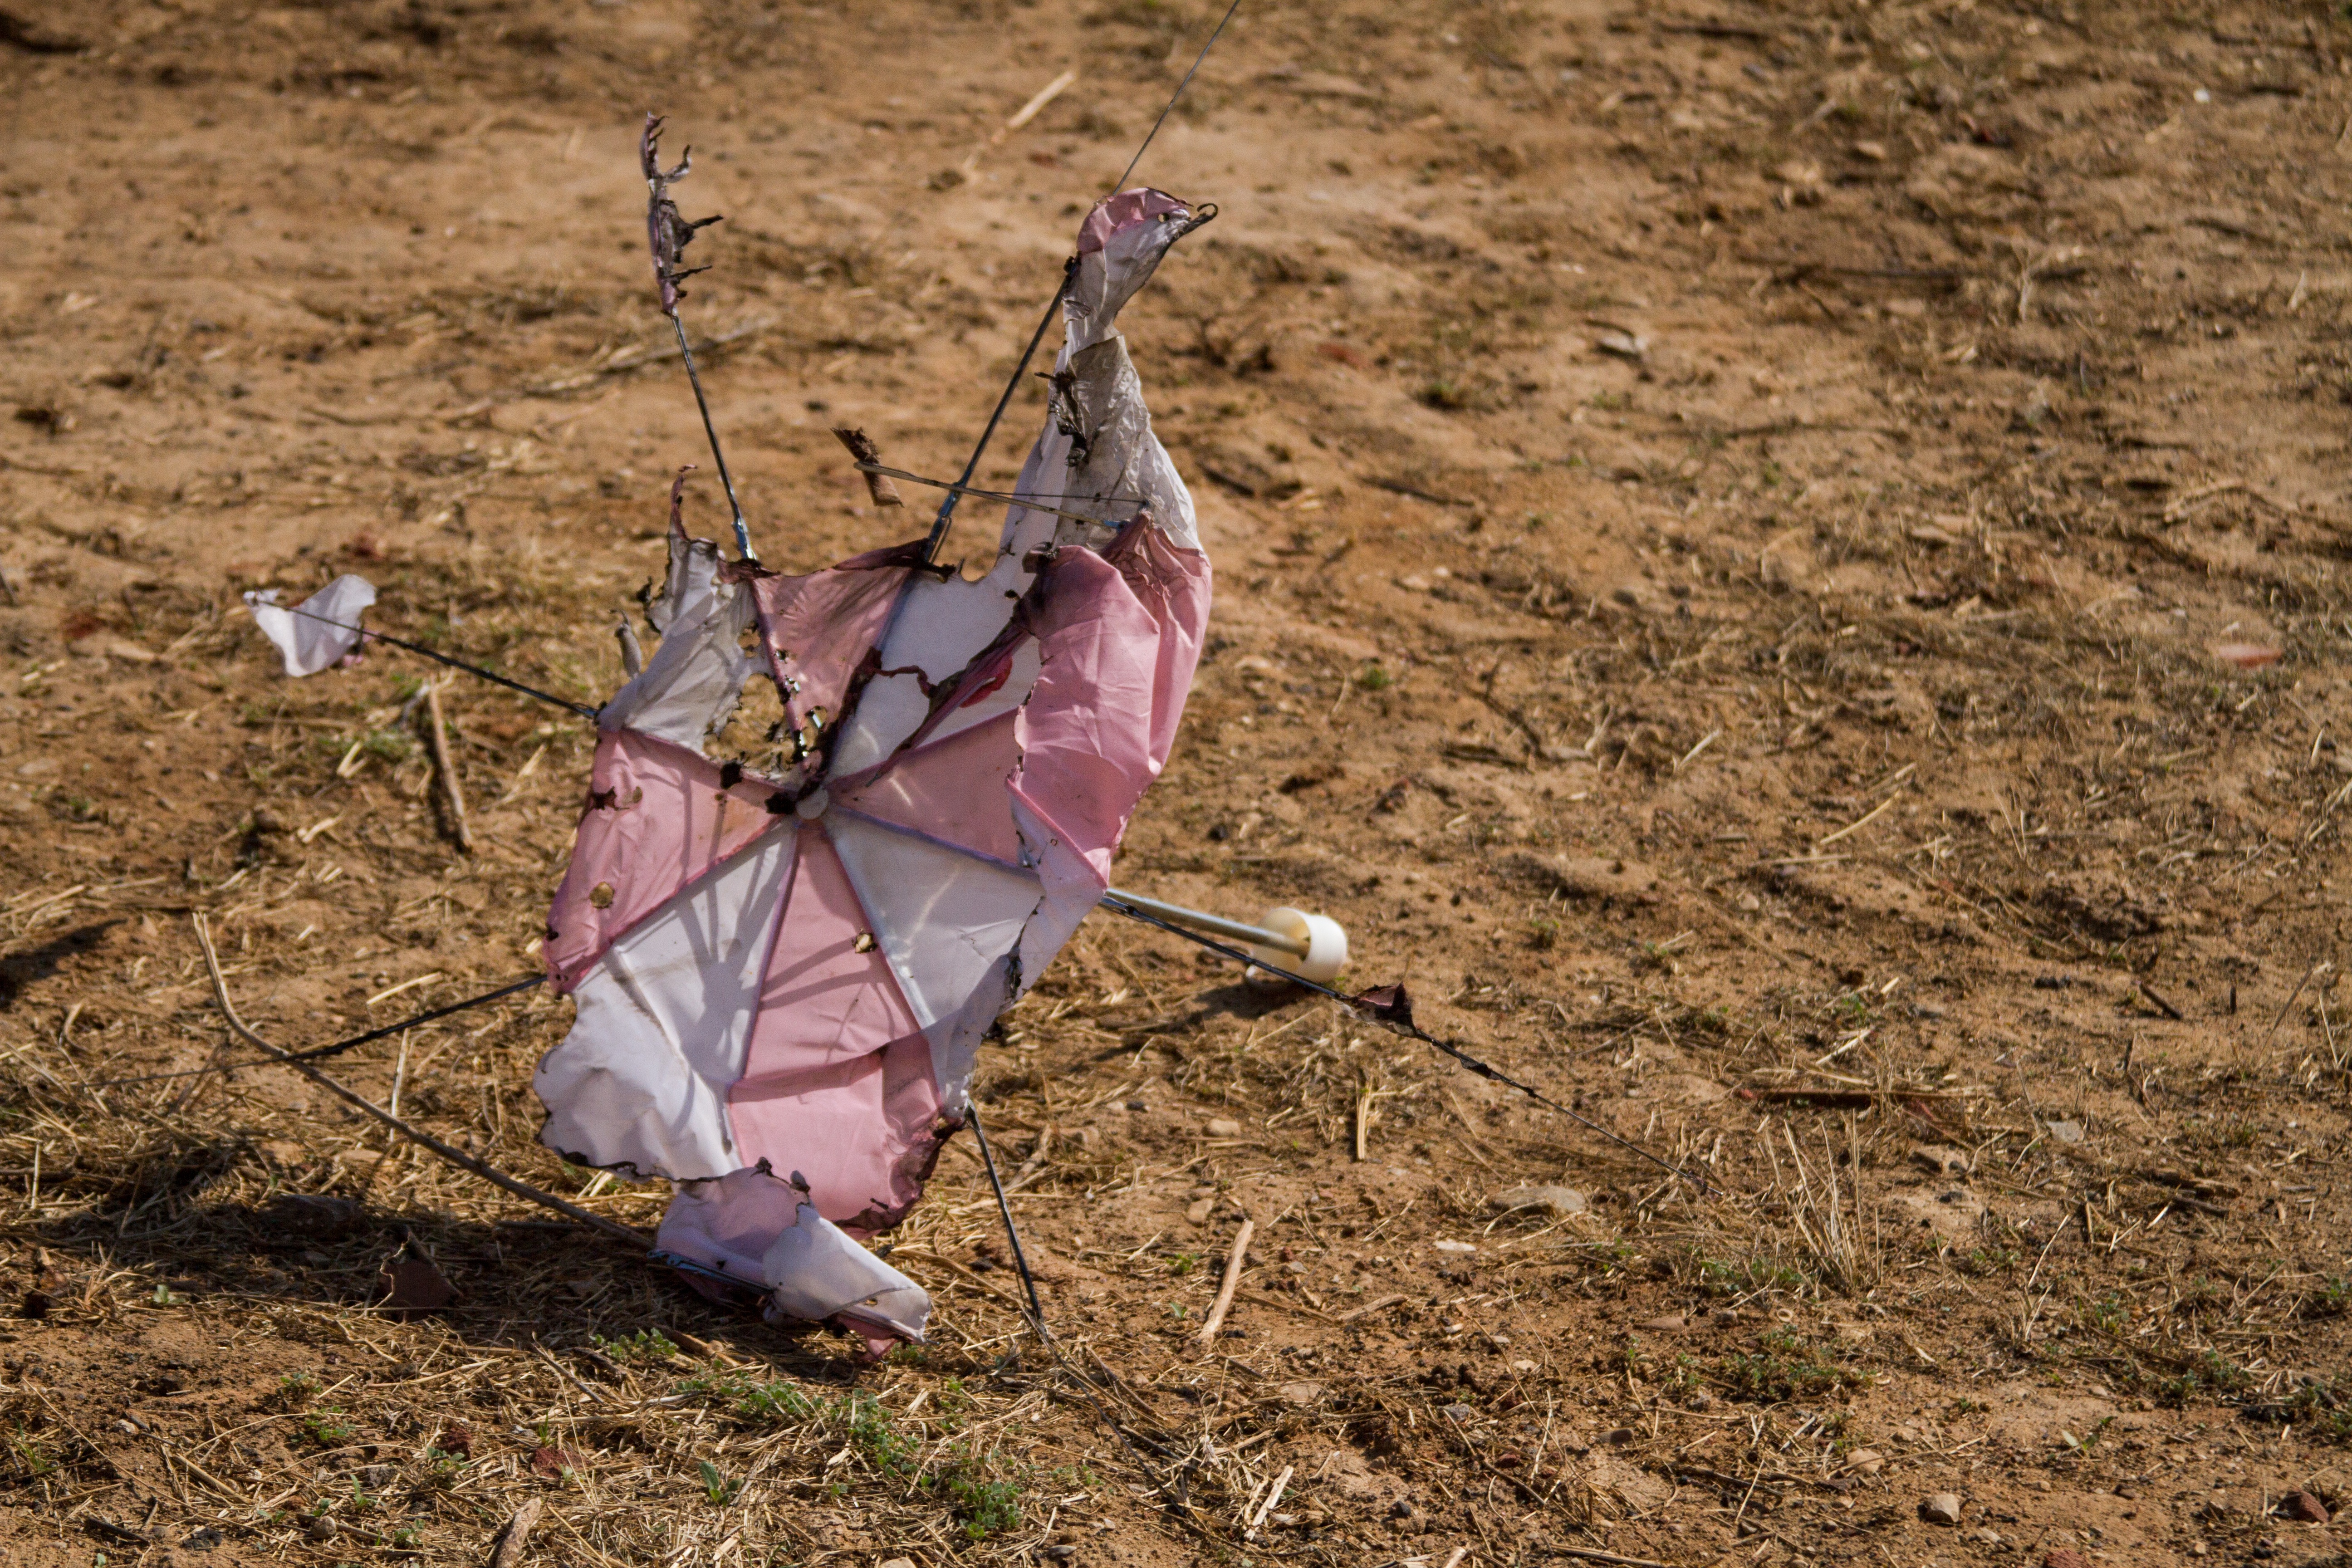
leaf, wildlife, soil, animal sports